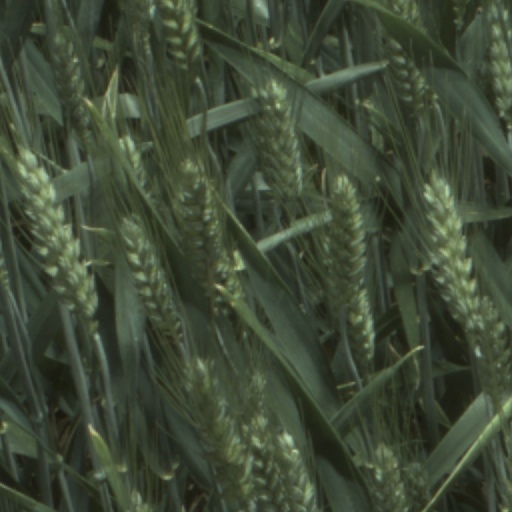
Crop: wheat